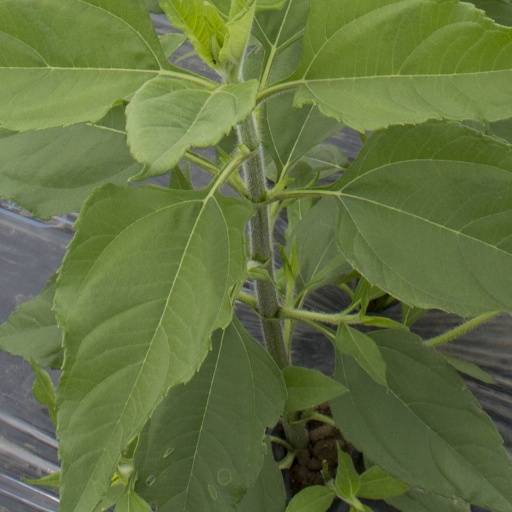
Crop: Jerusalem artichoke